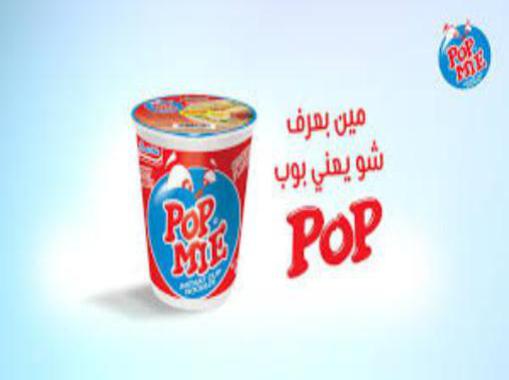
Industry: Food